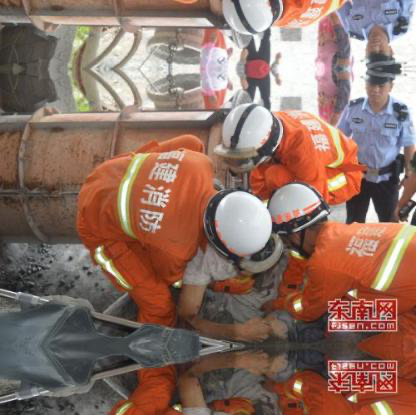
Objects in the image:
label: helmet
label: helmet
label: helmet
label: head
label: helmet
label: head